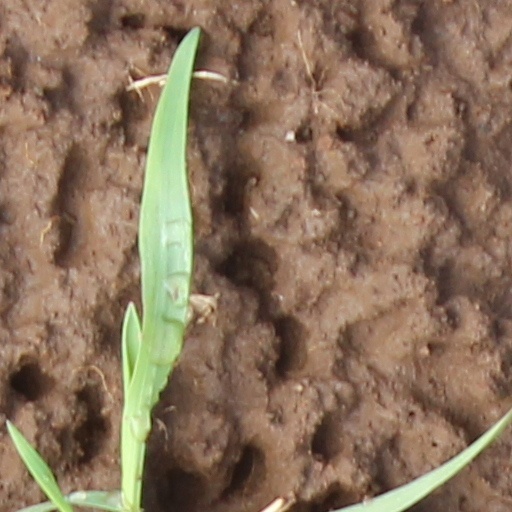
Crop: wheat